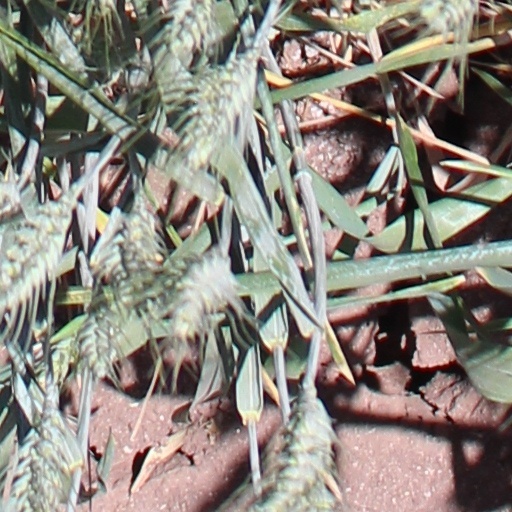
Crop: wheat